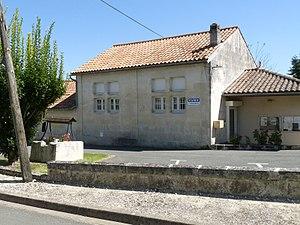
Mairie de Marignac, Charente-Maritime, France
Marignac est une commune du sud-ouest de la France située dans le département de la Charente-Maritime.